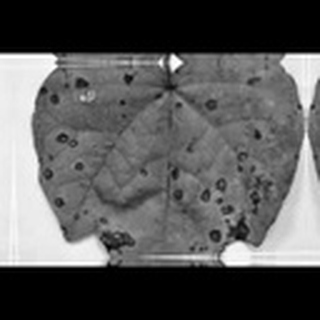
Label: cotton_target_spot